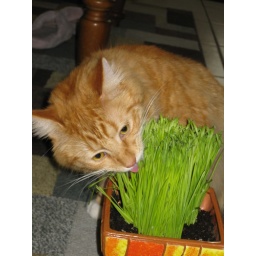
Charlie is a cow in a cat's body, so I got him cat grass for his birthday.